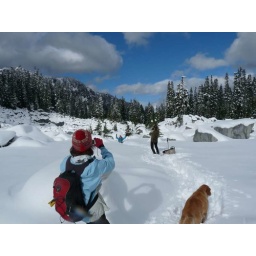
Carla walking through the meadow into the boulder field above Glacier Lake